Alessandro Guardassoni

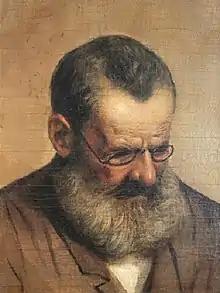
Alessandro Guardassoni self portrait

Alessandro Guardassoni (13 December 1819 in Bologna – 1 March 1888 in Bologna) was an Italian painter. He mainly painted religious themes. He trained in the "Accademia Pontificia di Belle Arti" of Bologna, under Clemente Alberi. He collaborated with Cesare Mauro Trebbi. He painted some of the frescoes in the church of San Giuliano, Bologna. He was named to a professorship of the "Accademia Felsinea".